2018 opinion rigging scandal in South Korea

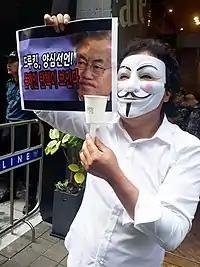
A protester wearing a Guy Fawkes mask criticizes Druking and calls for Moon Jae-in's impeachment at the front of the special prosecutor's office

On 21 May 2018, the National Assembly of South Korea passed a bill to appoint a special prosecutor to investigate the scandal.